James Shaw (volleyball)

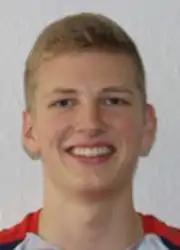

James Shaw (born March 5, 1994) is an American volleyball player. Shaw currently plays for WWK Volleys Herrsching. He is part of the United States men's national volleyball team. On club level he played for Stanford University.